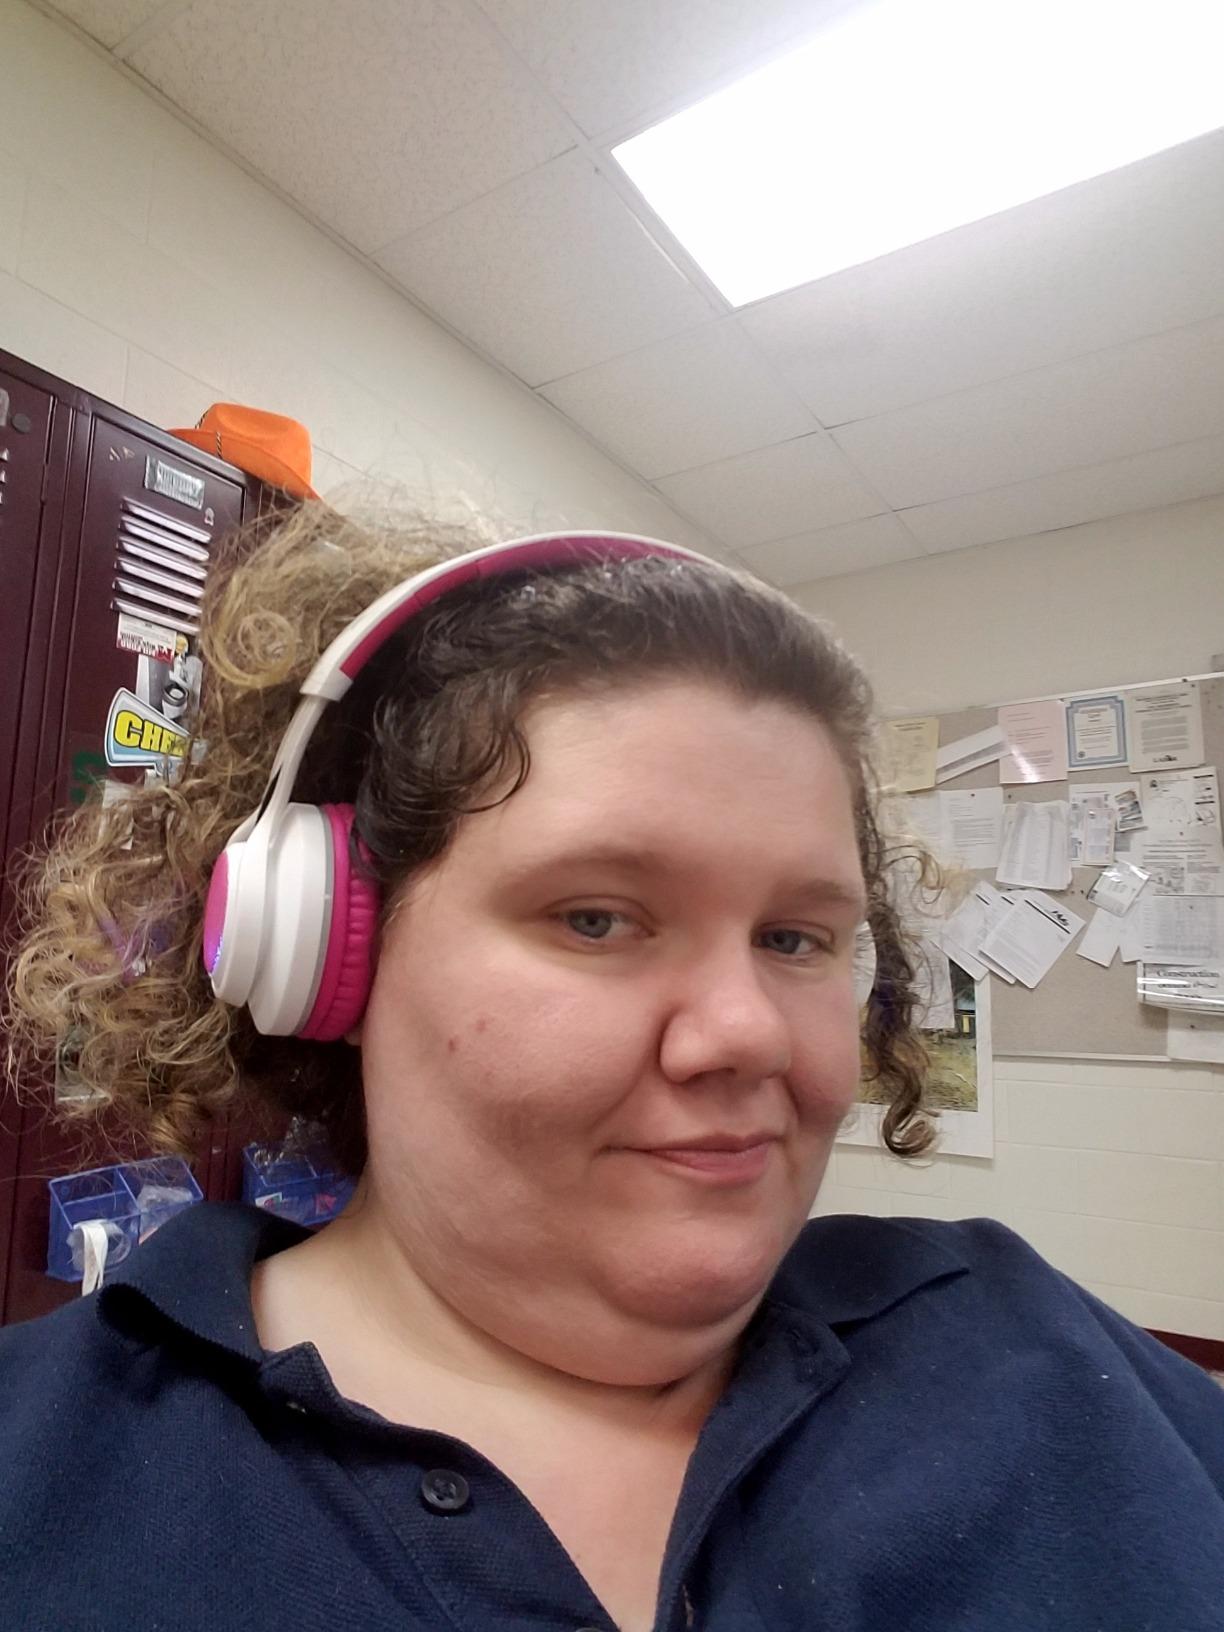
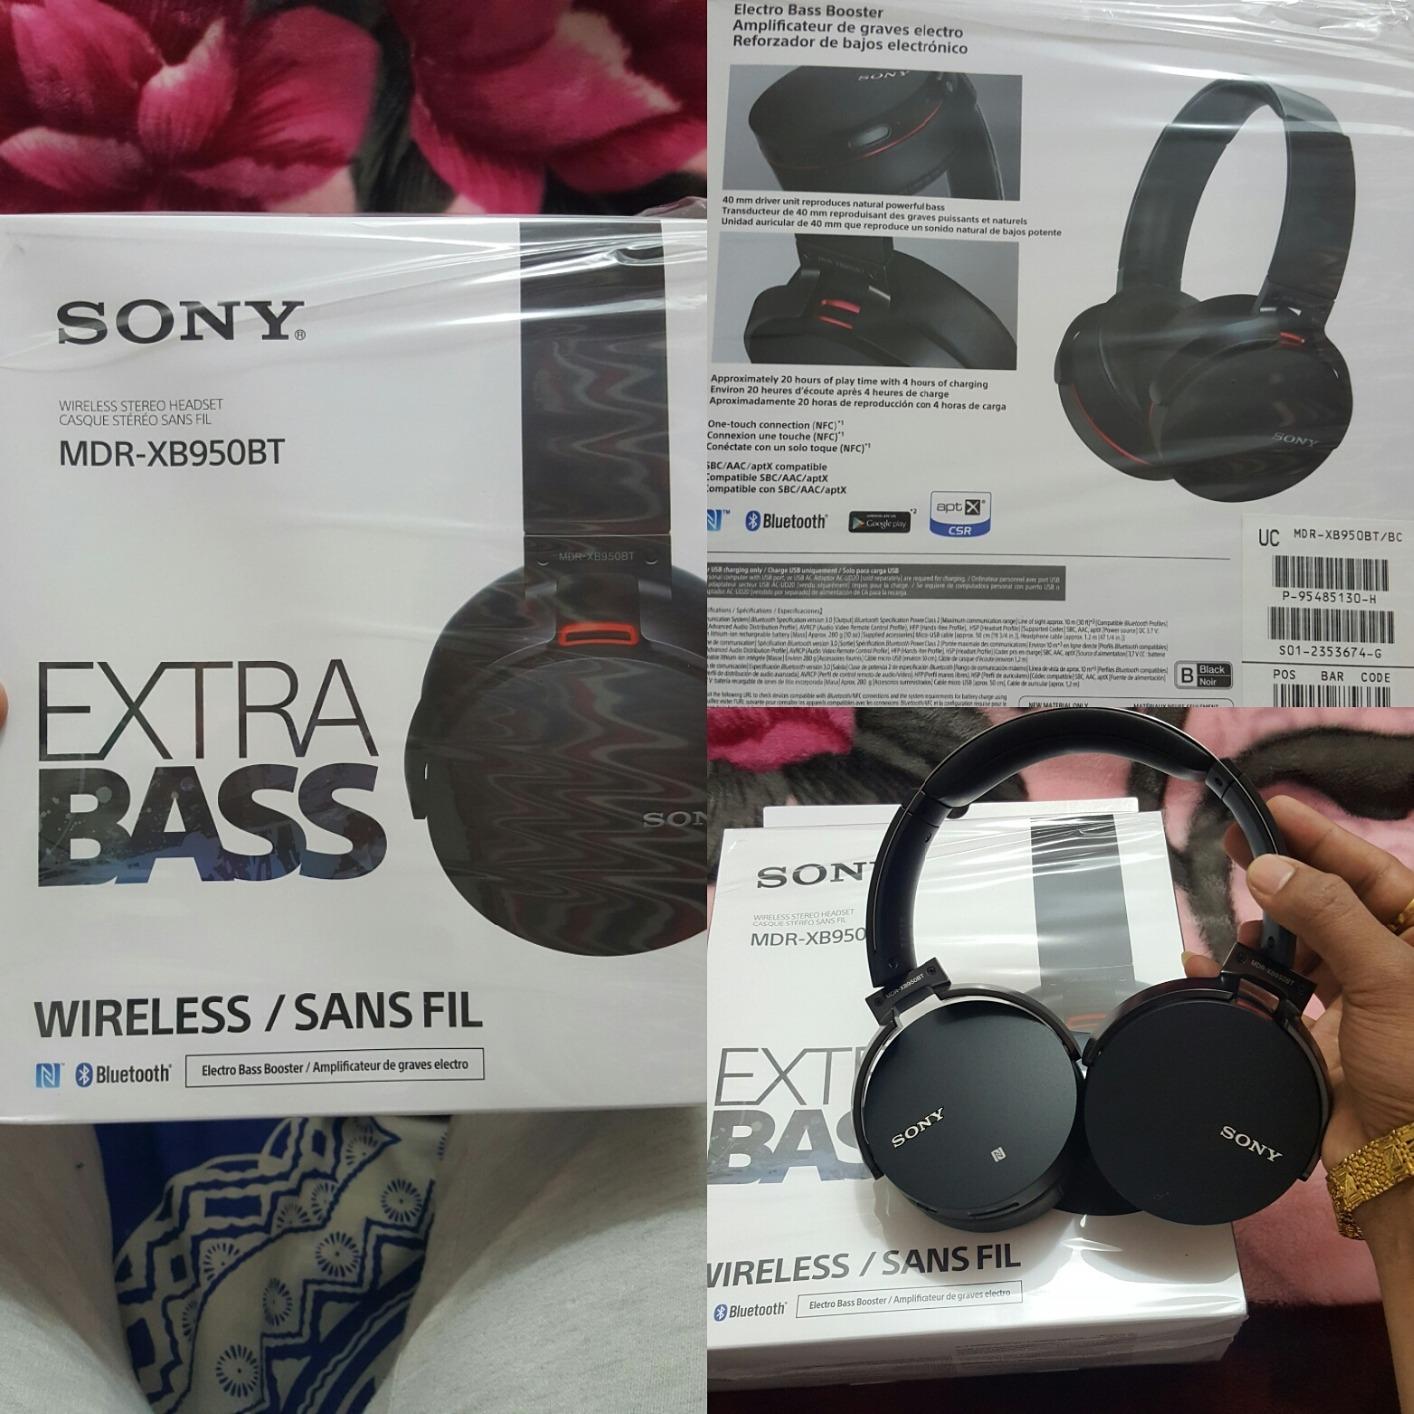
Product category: headphones
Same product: no